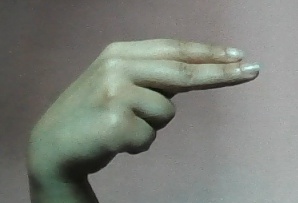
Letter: ain